Breastfeeding in public

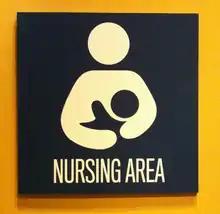
International breastfeeding sign to designate a private nursing area

The social attitudes toward and legal status of breastfeeding in public vary widely in cultures around the world. In many countries, both in the Global South and in a number of Western countries, breastfeeding babies in open view of the general public is common and generally not regarded as an issue. In many parts of the world including Australia, some parts of the United States and Europe, along with some countries in Asia, women have an explicit legal right to nurse in public and in the workplace.